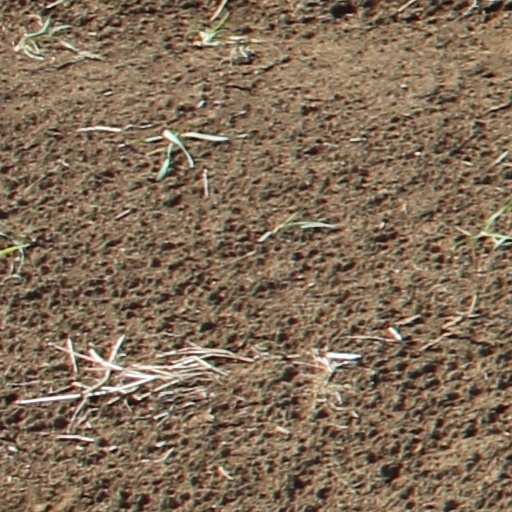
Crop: wheat